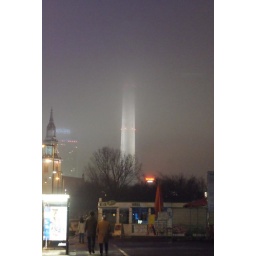
TV tower in the cloud